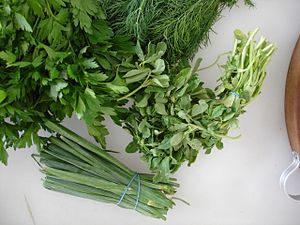
Sabzi polo
Krydderurter brugt til sabzi polo: Nederst til højre: persille, dild, bukkehorn og purløg
Sabzi polo er en iransk org Tyrkisk ret med ris og hakkede krydderurter og bliver normalt serveret med fisk. På persisk betyder sabzi grøn og kan referere til krydderurter eller grøntsager. Polo er en slags ris, på engelsk kendt som pilaf.